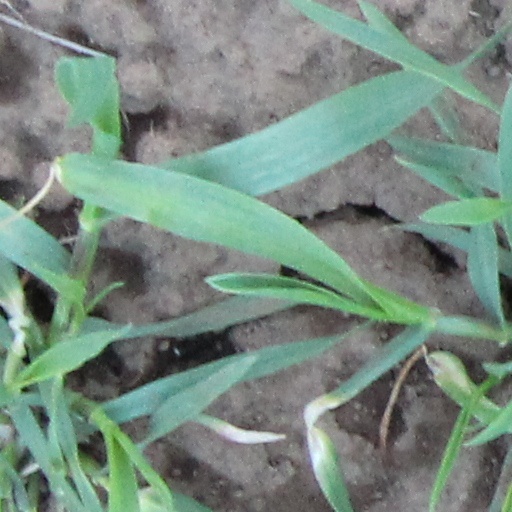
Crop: wheat